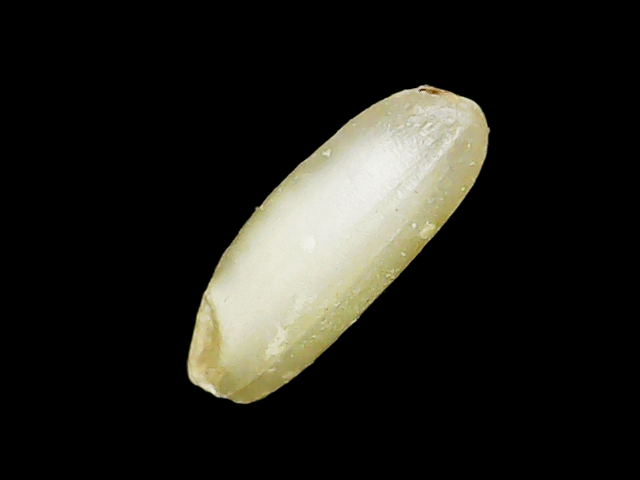
Rice variety: Binadhan17